Answer in natural language. Considering the relative positions, is Doorway (marked C) above or below Window (marked A)? Choose between the following options: below or above
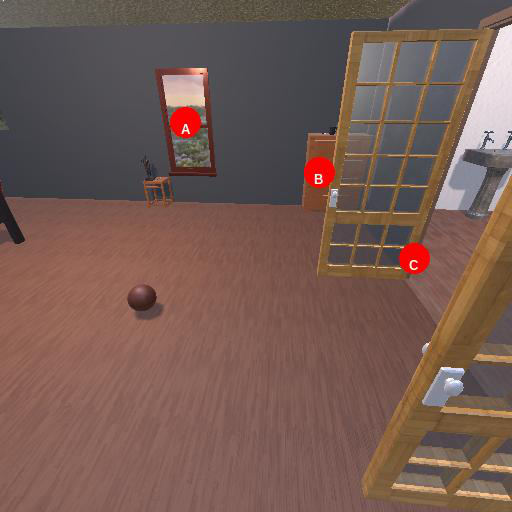
<answer>below</answer>